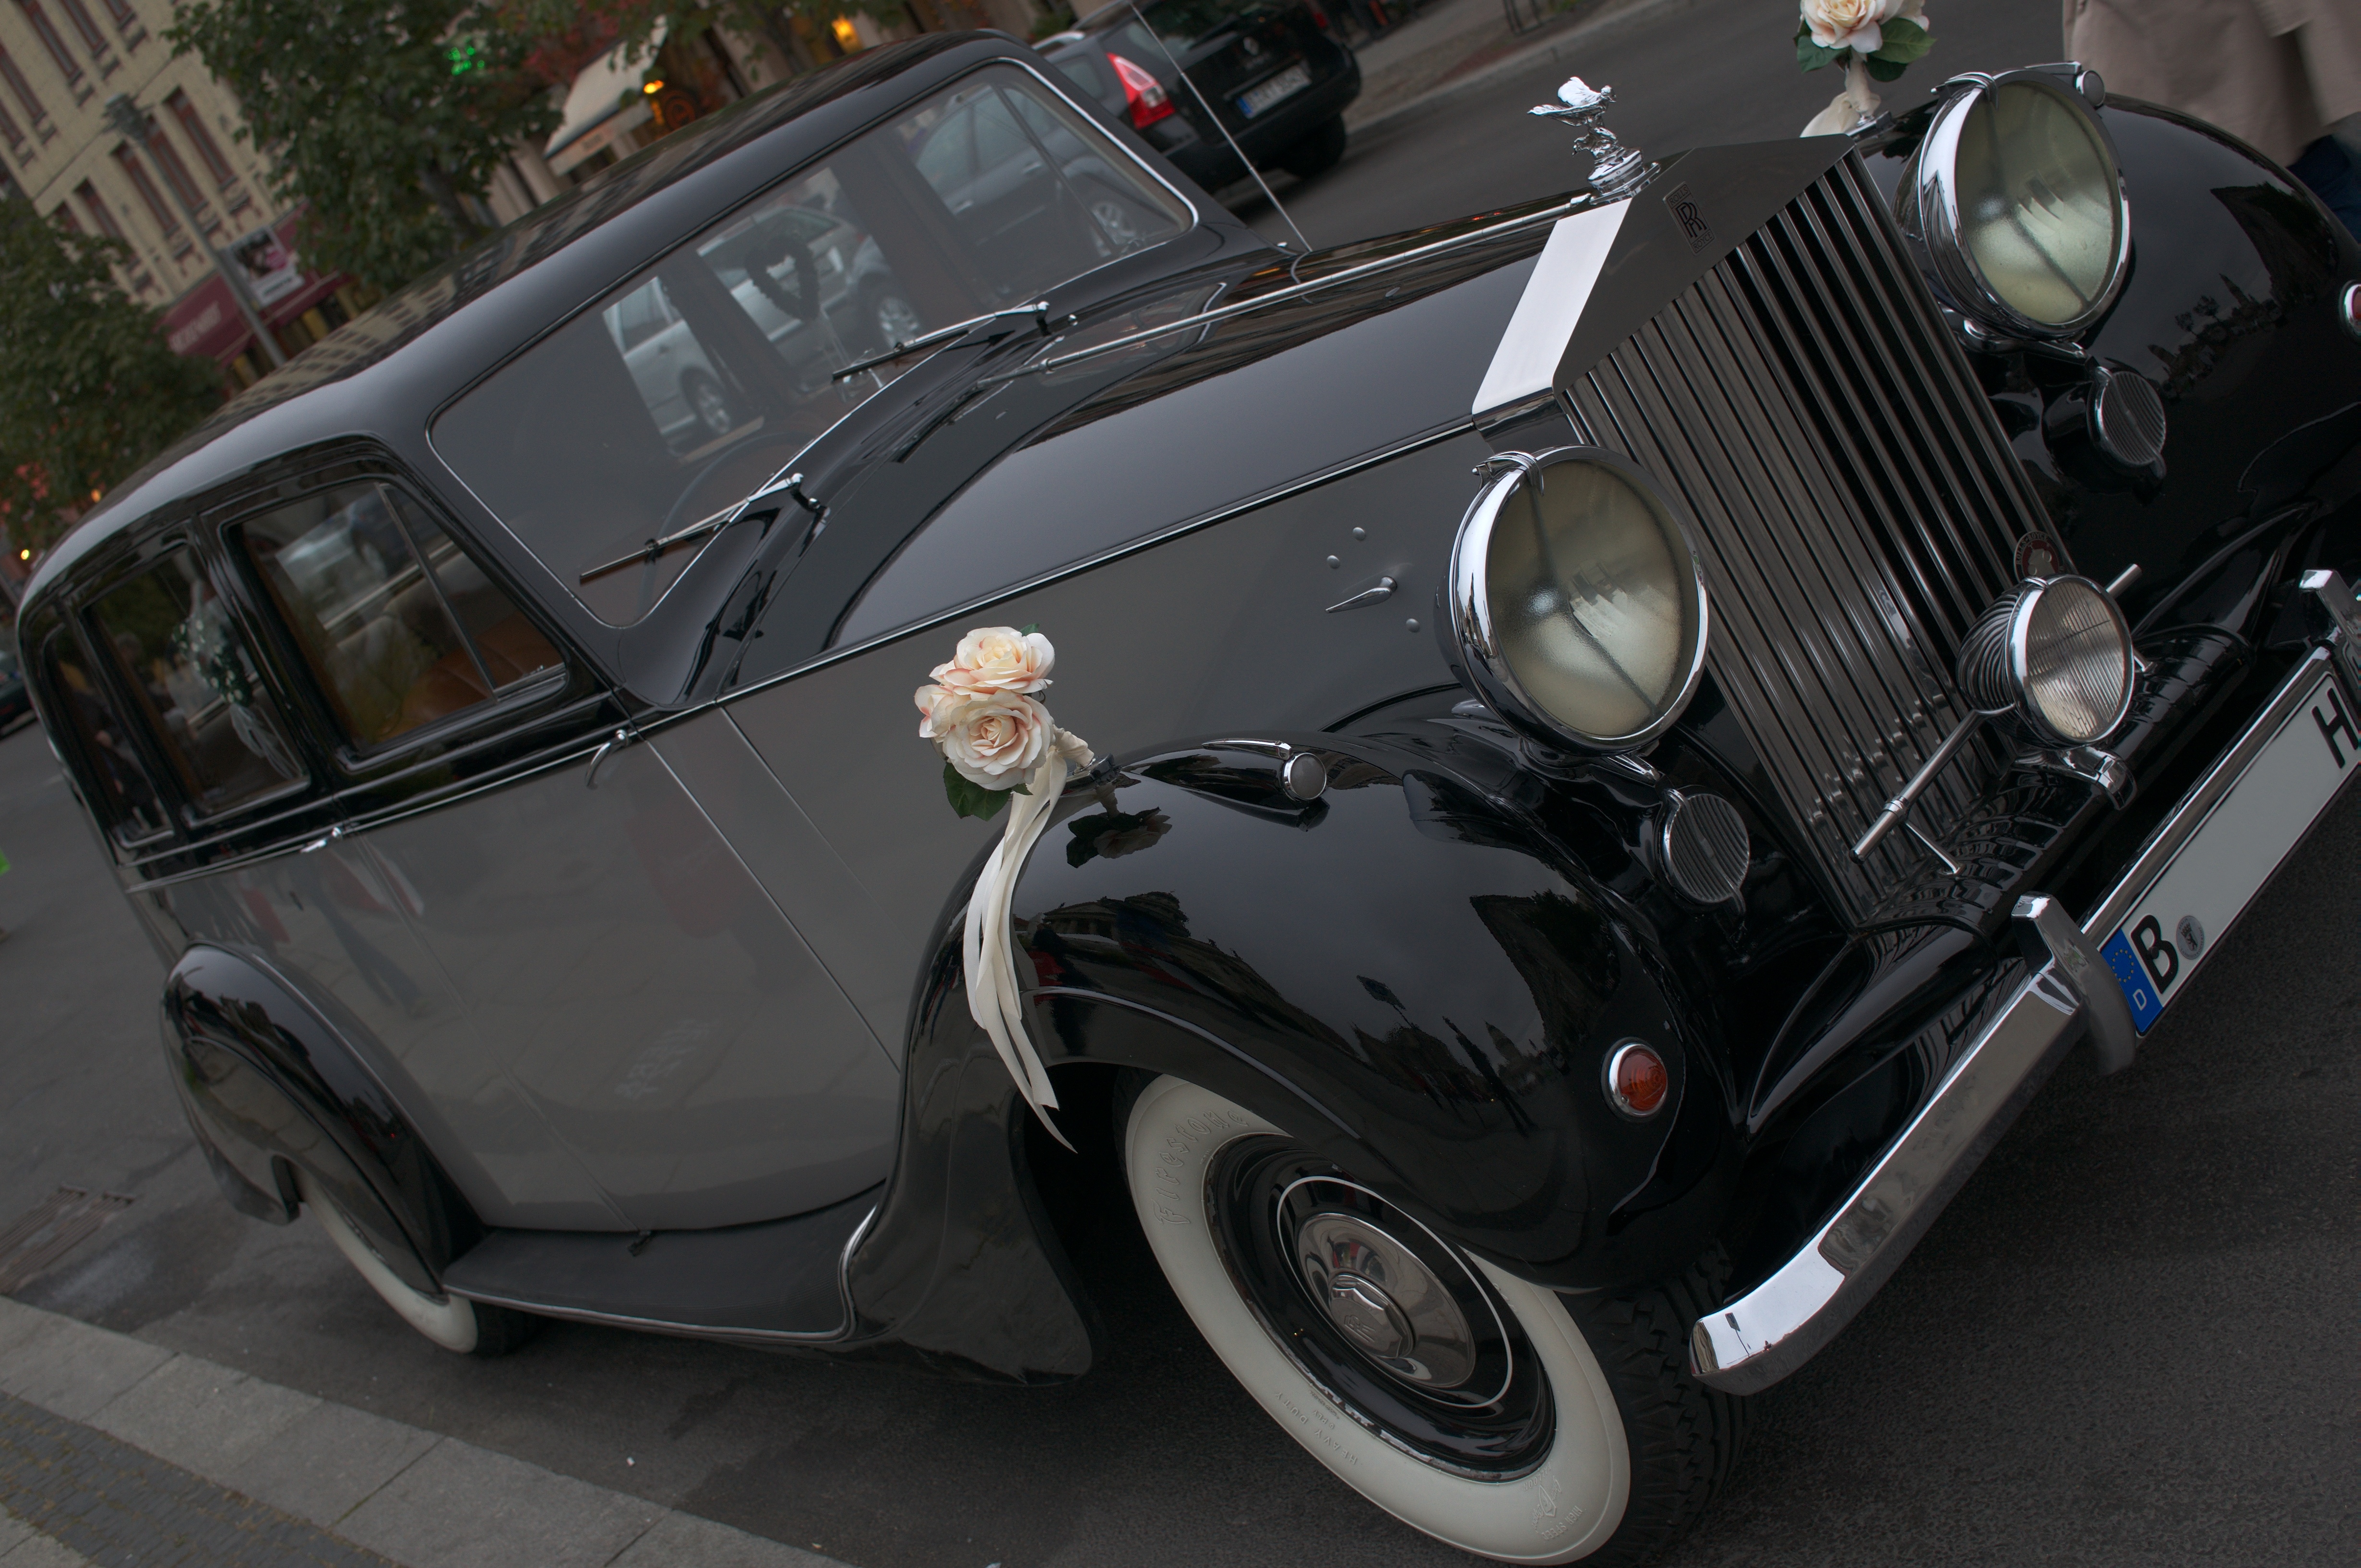
car, vehicle, sports car, motor vehicle, vintage car, race car, 2013, sedan, rawtherapee, sony, sigma, nex, nex6, lenstagged, steffenzahn, 30mm, sigma30mm28exdn, sigma30mmf28, sigma30mmf28dn, sigma30mm, rollsroyce, antique car, hot rod, land vehicle, touring car, automobile make, automotive design, luxury vehicle